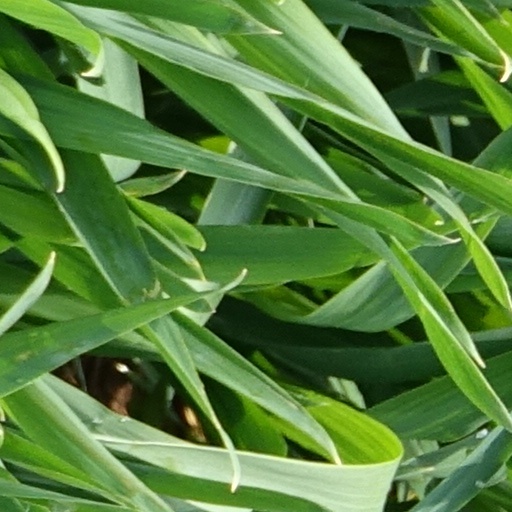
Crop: wheat